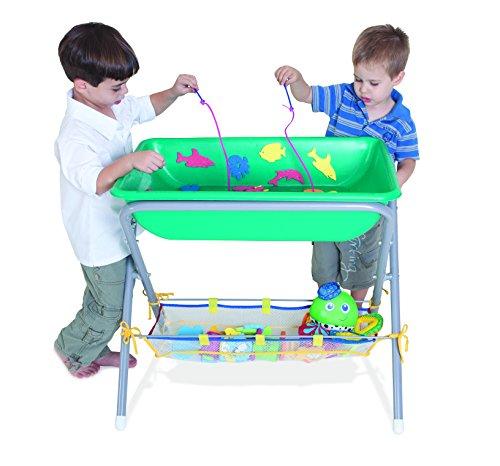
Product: Edushape X-Stand for Water and Sand Play Activity Tubs
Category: Toys & Games | Kids' Furniture, Décor & Storage
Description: Specifically designed to be used with the Edushape Water and Sand Play Activity Tubs model 700090.
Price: $65.53
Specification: ProductDimensions:22.5x19.5x25.5inches|ItemWeight:6.5pounds|ShippingWeight:13pounds(Viewshippingratesandpolicies)|DomesticShipping:ItemcanbeshippedwithinU.S.|InternationalShipping:ThisitemcanbeshippedtoselectcountriesoutsideoftheU.S.LearnMore|ASIN:B003O54MK2|Itemmodelnumber:700002|Manufacturerrecommendedage:18months-17years